Kincaid-Ausmus House

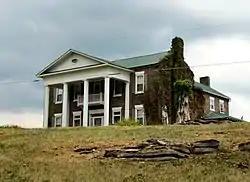

The Kincaid-Ausmus House is a historic mansion in Speedwell, Tennessee, U.S..